Ehsan Ullah Khan

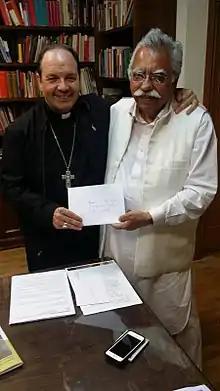

On April 16, 2018, the vice-rector for Academic Policy and Social Participation, Enrique Cabero, at the Rectorate of the University of Salamanca received Ehsan Ullah Khan for the commemoration of Child Slavery Day.